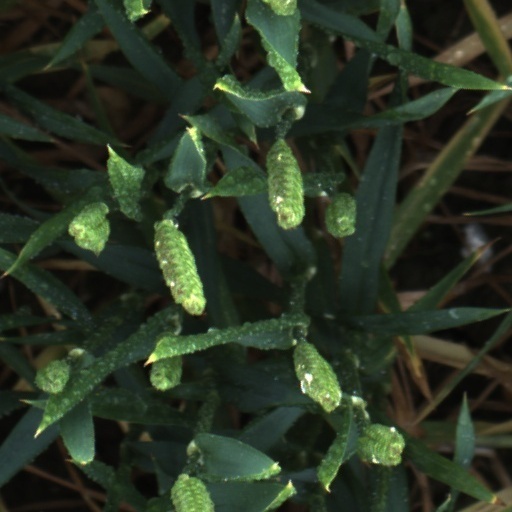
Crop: wheat